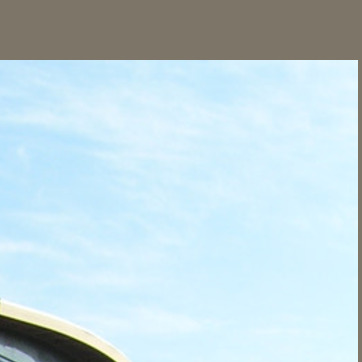
Material: sky